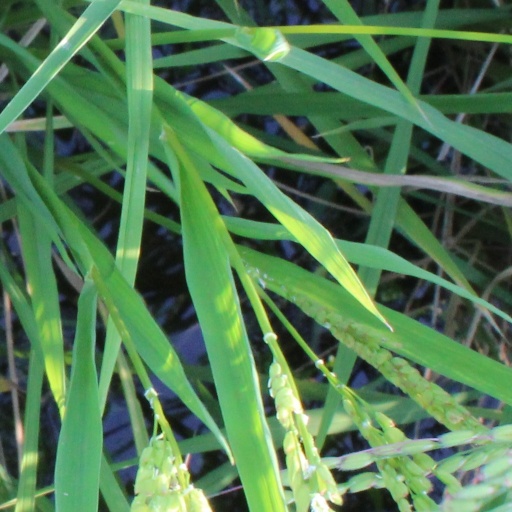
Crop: rice